Gateway Greening

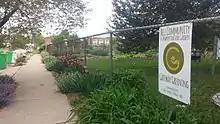

The Bell Demonstration & Community Garden is frequently referred to as GGI's ‘outdoor office’ and serves as a thriving resource for urban gardening activities. It features a traditional community garden as well as 20 garden demonstration beds which are cared for by GG staff and volunteers, often serving as the backdrop for educational garden workshops and how-to video resources which can be found on the organization's YouTube channel. Bell is also home to The Carriage House, an indoor workshop and teaching space, and the PURINA Community Coop, a hands-on resource for St. Louis backyard chicken keepers and a source of fresh eggs that are donated to the coop's volunteers.